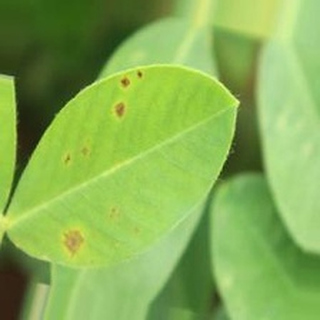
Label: groundnut_early_leaf_spot